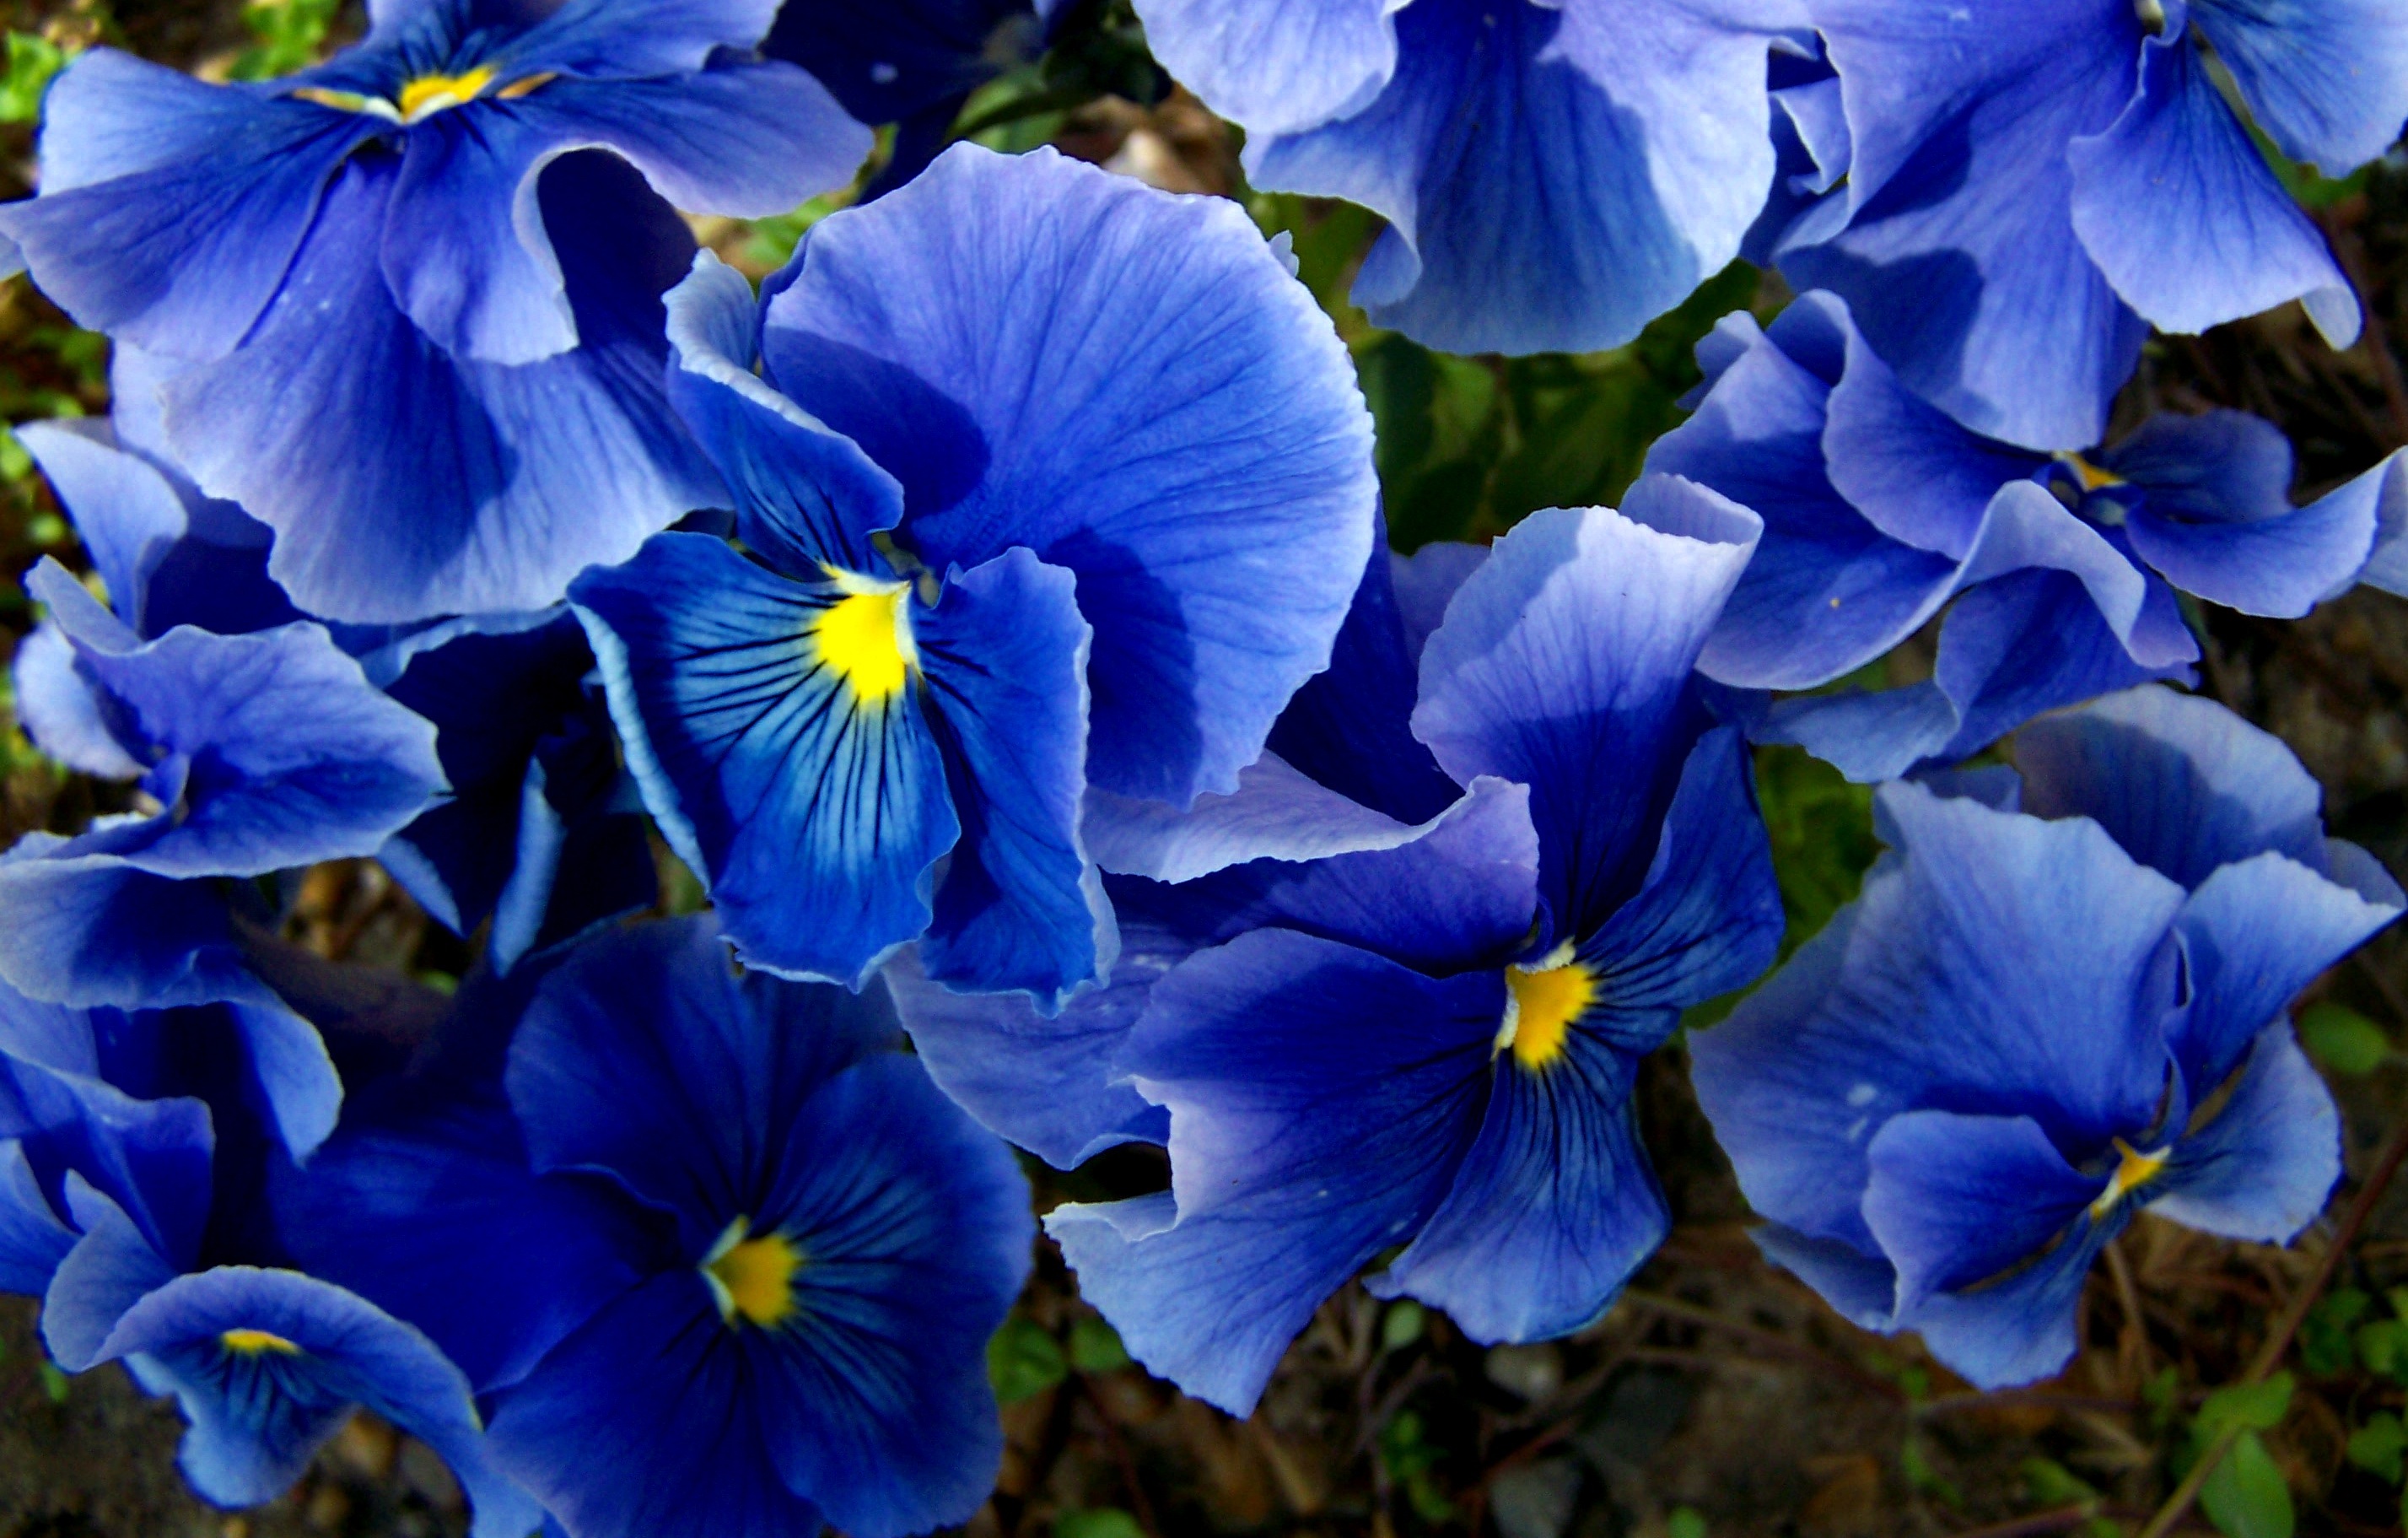
plant, flower, petal, blue, flora, iris, eye, spring flower, viola, pansy, flowering plant, annual plant, land plant, violet family